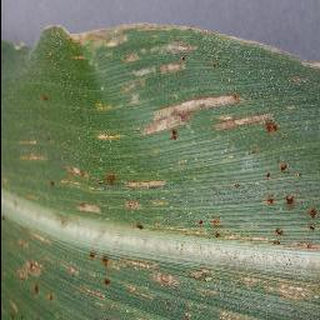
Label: corn_cercospora_leaf_spot